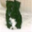
Label: dog